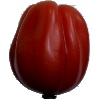
Label: tomato_heart